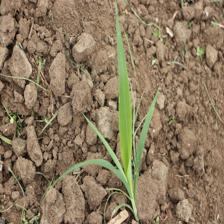
Label: Sorghum